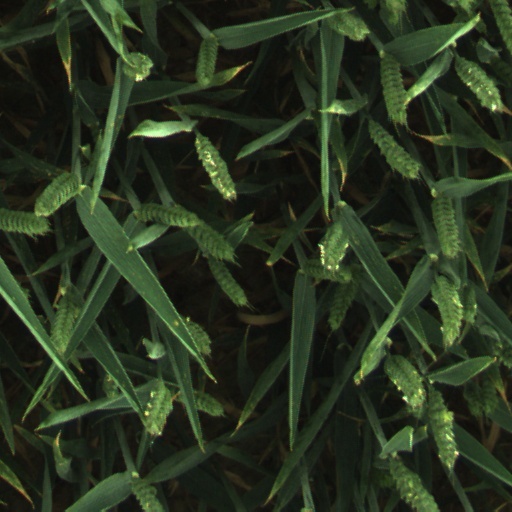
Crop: wheat